Elizabeth Schmoke Randolph

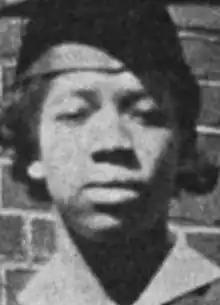
Elizabeth Schmoke, from a 1936 issue of "The Crisis"

Elizabeth "Libby" Schmoke Randolph (March 18, 1917 – December 4, 2004) was an American educator. She was a leader on school desegregation in the Charlotte-Mecklenburg Schools in the 1970s, and president of the Association for Supervision and Curriculum Development, a national professional organization. She was also a regional director of Alpha Kappa Alpha. The Charlotte-Mecklenburg Schools administrative headquarters is named the Elizabeth Schmoke Randolph Building, in her memory.